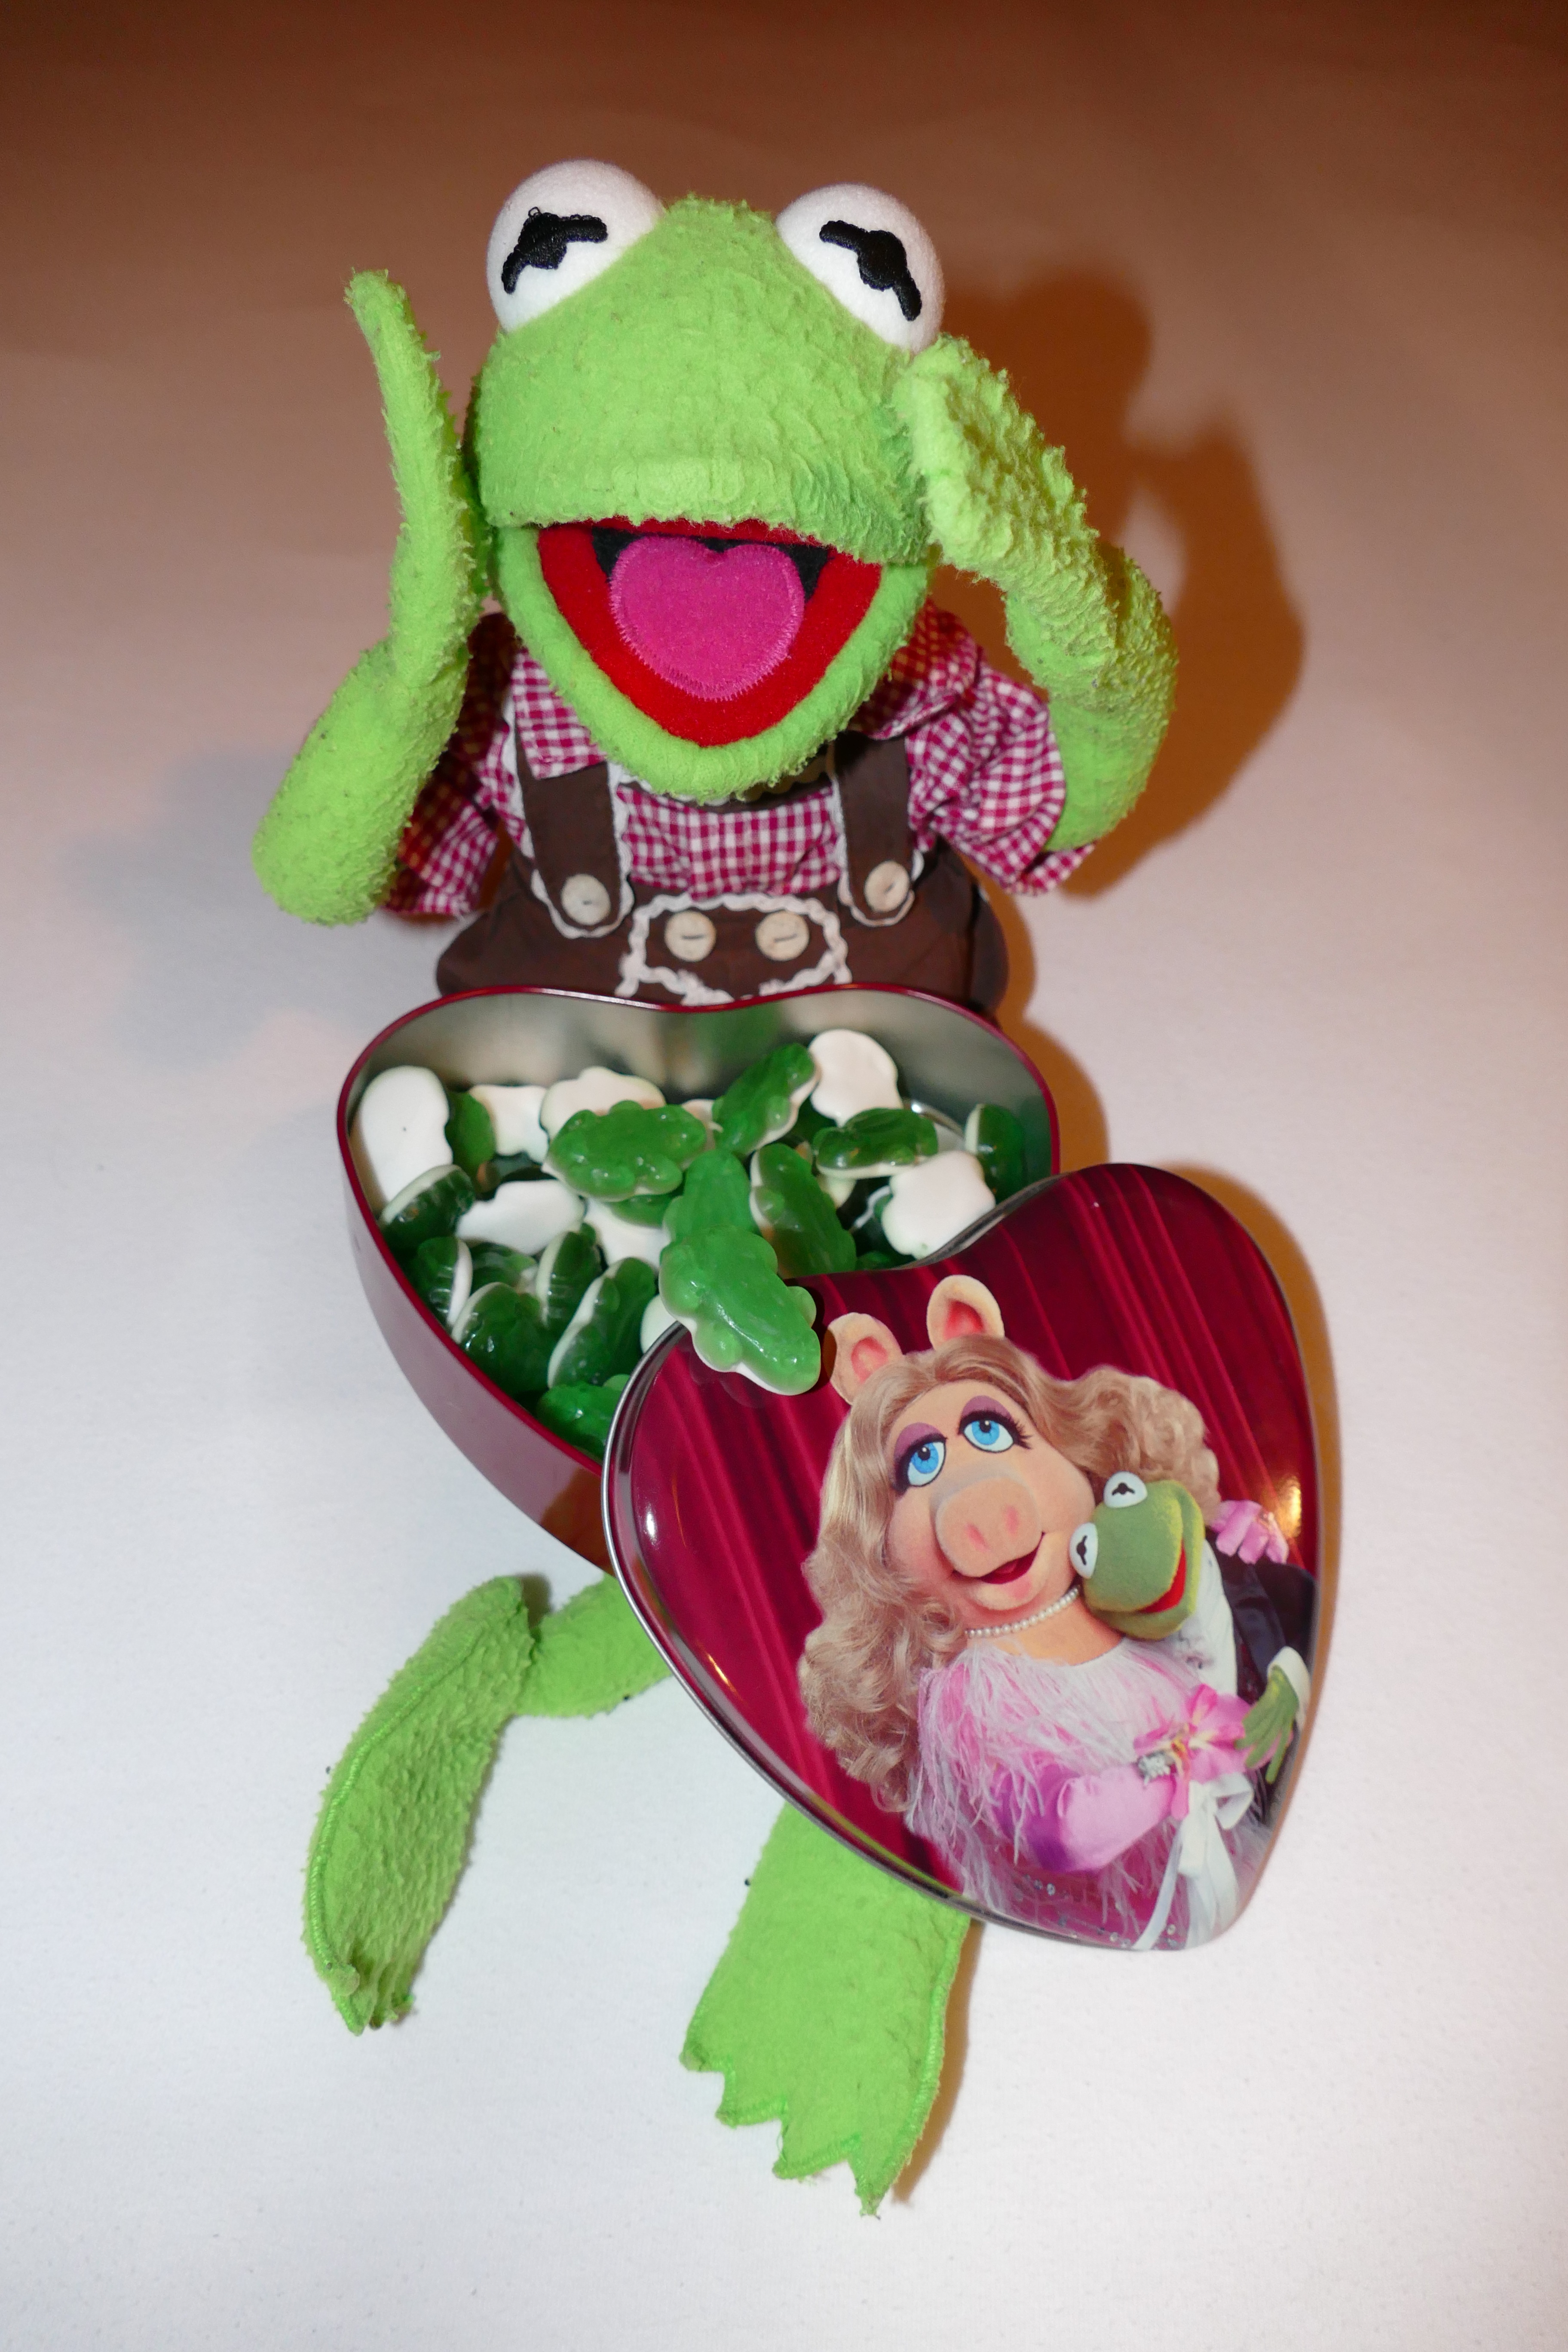
flower, heart, green, box, frog, pink, toy, material, heart shaped, textile, doll, art, friends, plush, kermit, look forward, gummib rchen, stuffed toy, miss piggy, rubber frogs